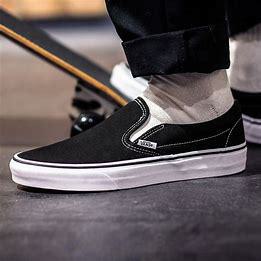
Brand: Vans
Model: Classic Slip On